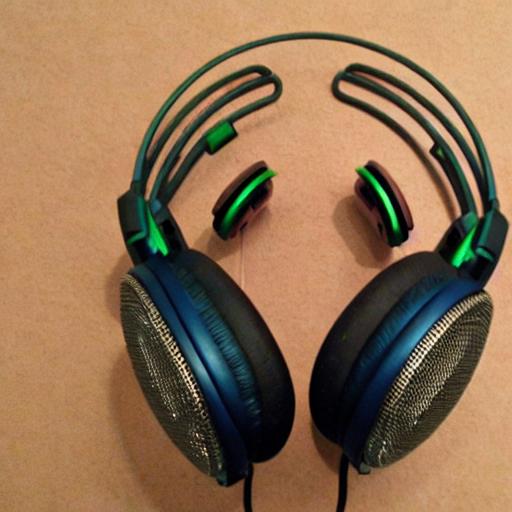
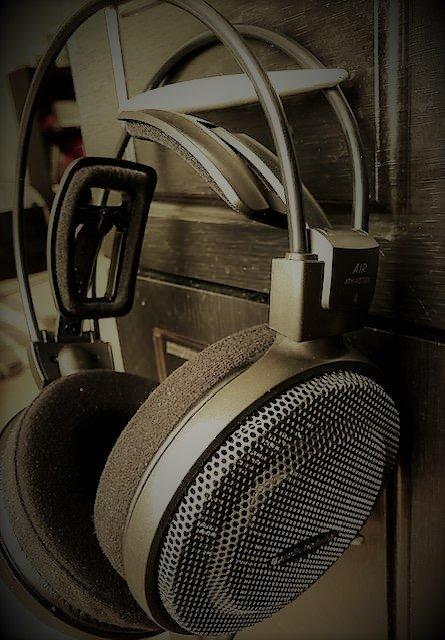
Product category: headphones
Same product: no